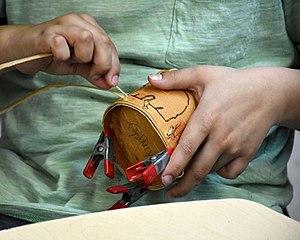
coudre le panier d'écorce
L'écorce de bouleau est un matériau traditionnel en Europe du Nord, en Russie, en Sibérie, au Canada et au nord des États-Unis. C'est un matériau souple, résistant et imperméable, qui se plie, se façonne et se coud aisément. Elle s'obtient facilement par incision superficielle des troncs et branches principales de diverses espèces de bouleau.
Les Attikameks ou Atikamekws, historiquement francisé en Attikamègues, appelés Têtes-de-Boule ou Poisson-blanc par les colons français et dont l'endonyme est Atikamekw Nehirowisiw, sont un peuple autochtone du Québec au Canada.